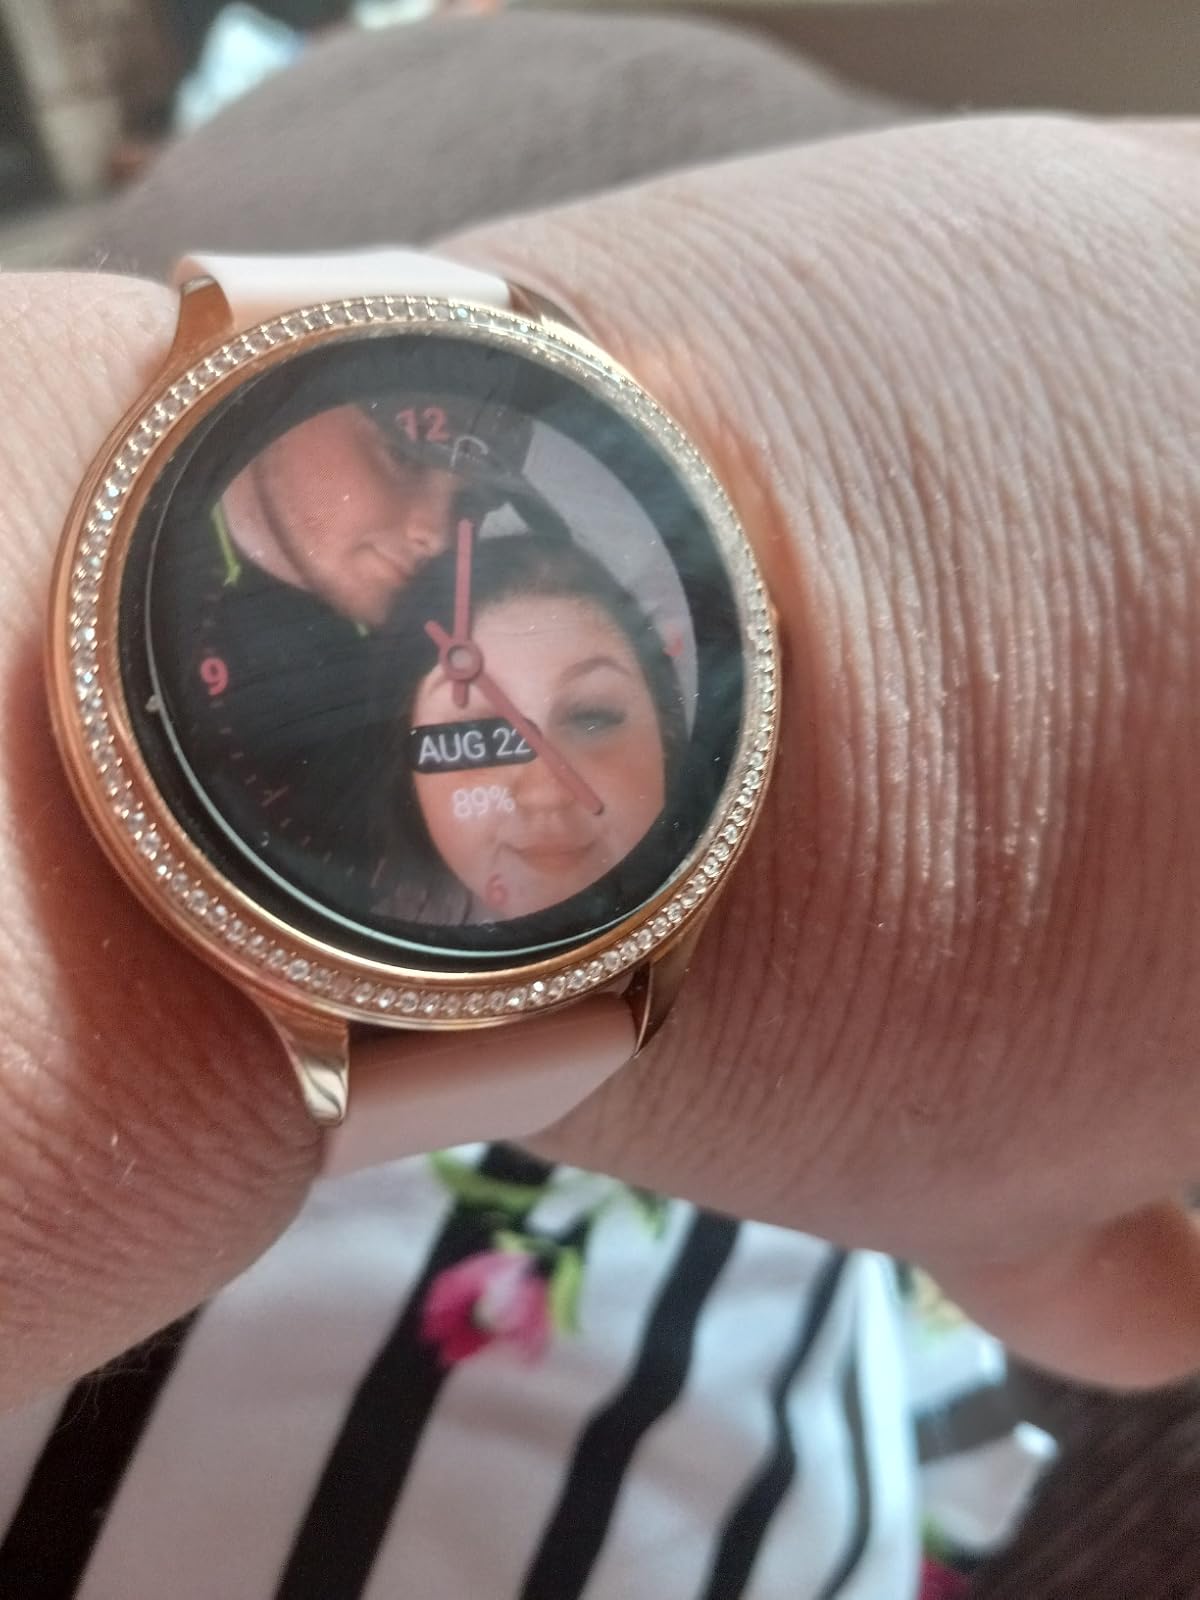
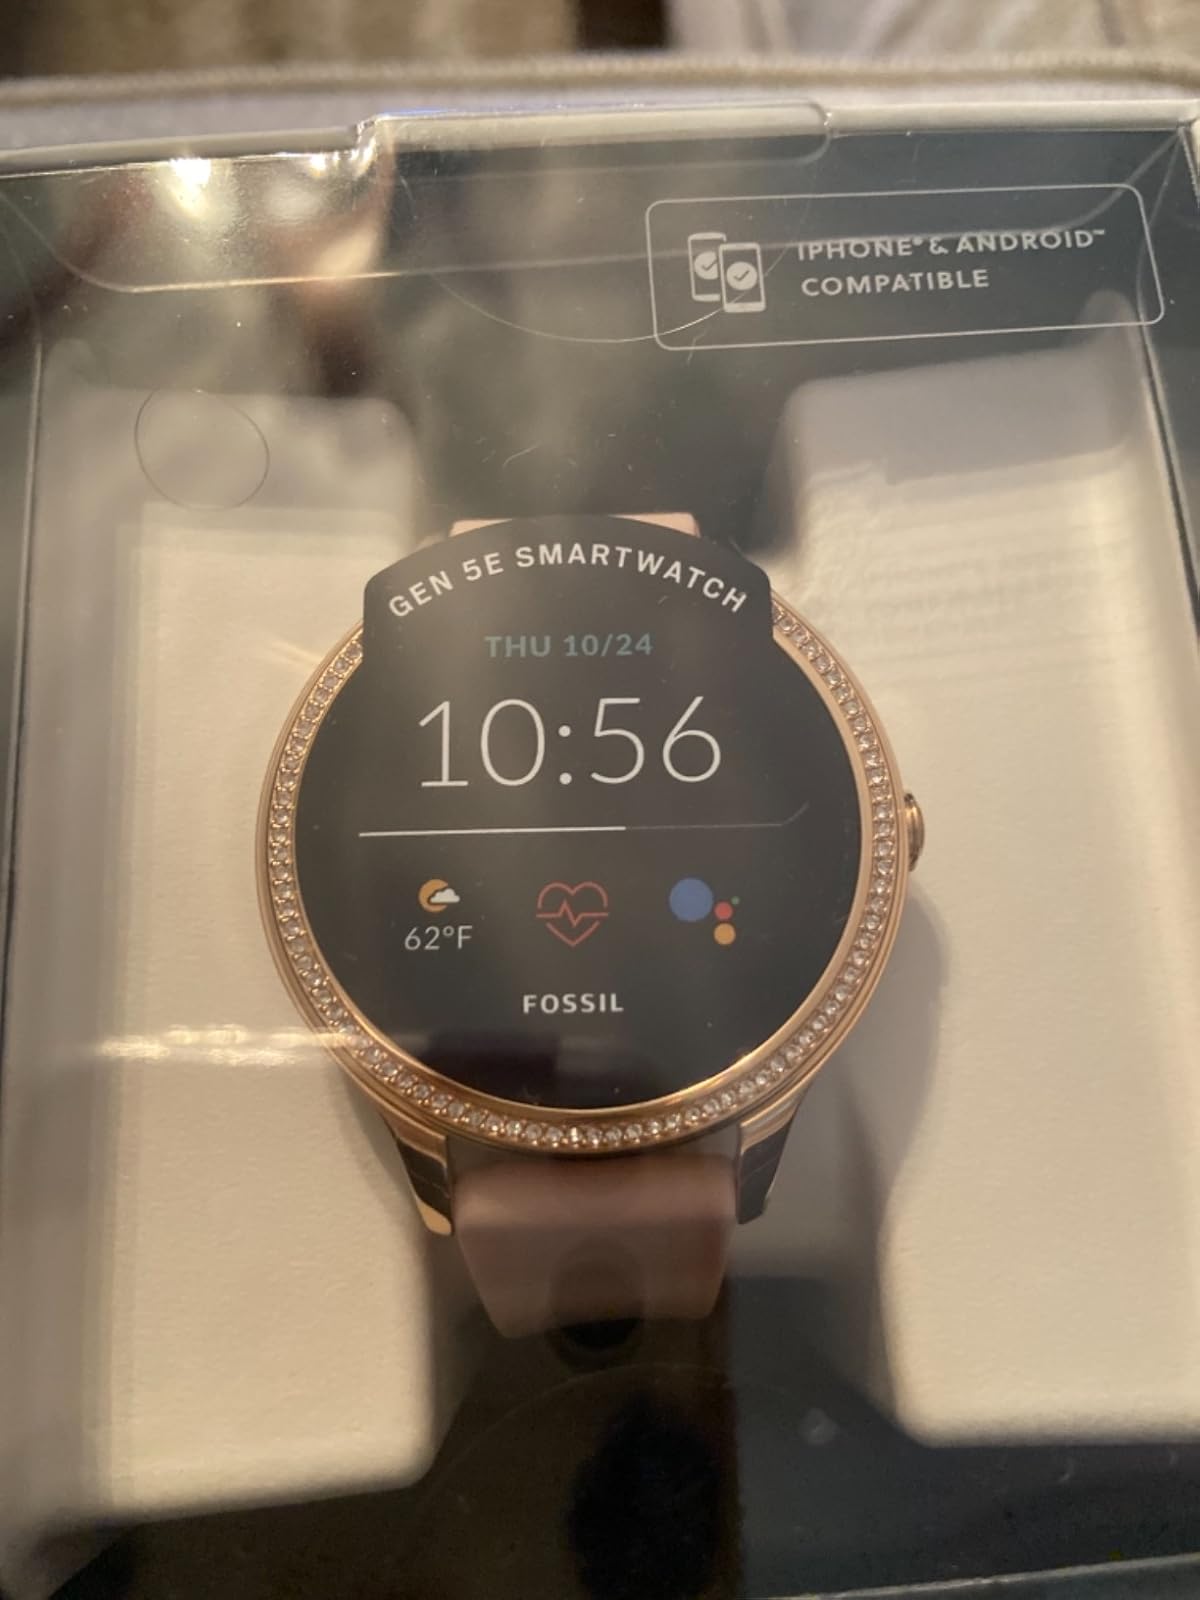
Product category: smartwatch
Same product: yes